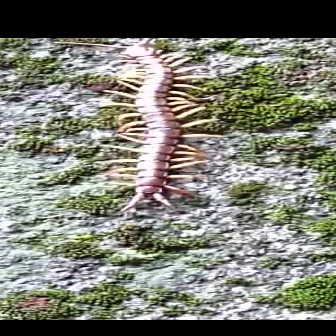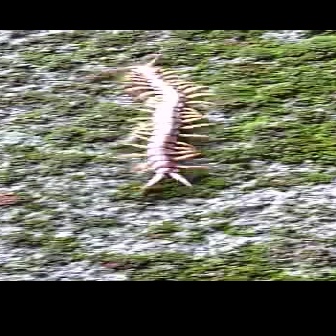
  Please identify the target specified by the bounding box [52,38,227,212] in the first image and locate it in the second image. Return the coordinates in [x_min,y_min,x_max,y_max] format.
Answer: [97,52,237,192]